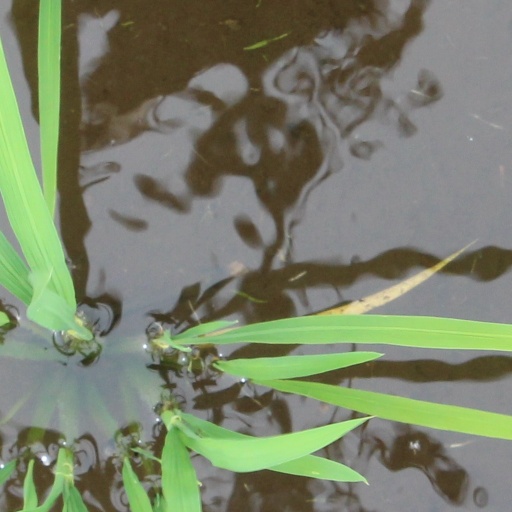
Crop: rice